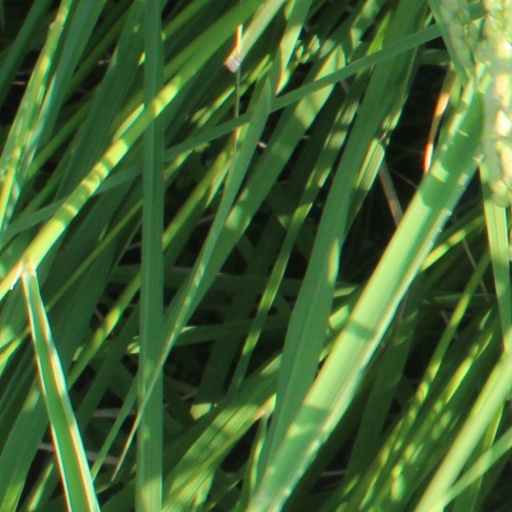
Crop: rice